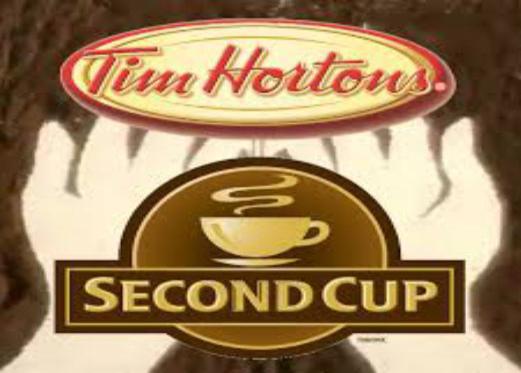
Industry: Food